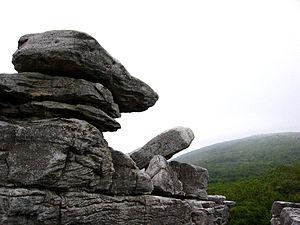
Un ventifact est une roche qui a été abrasée, piquetée, gravée, rainurée ou polie par du sable ou des cristaux de glace entraînés par le vent. Ces formes érosives caractéristiques des zones de défaltion se rencontrent le plus souvent dans les environnements arides où la végétation est insuffisante pour interférer avec le transport des particules éoliennes, où les vents forts sont fréquents et où le sable est abondant.